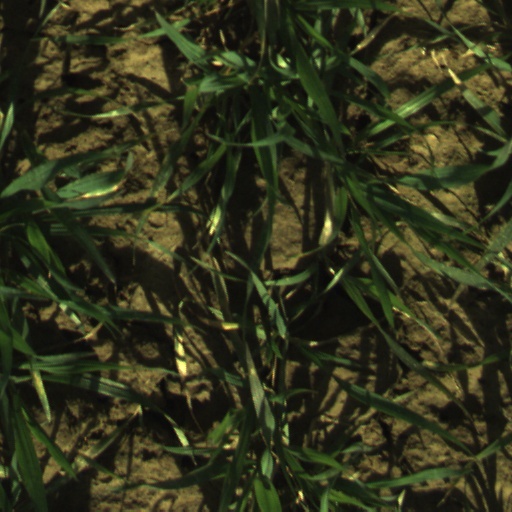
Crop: wheat